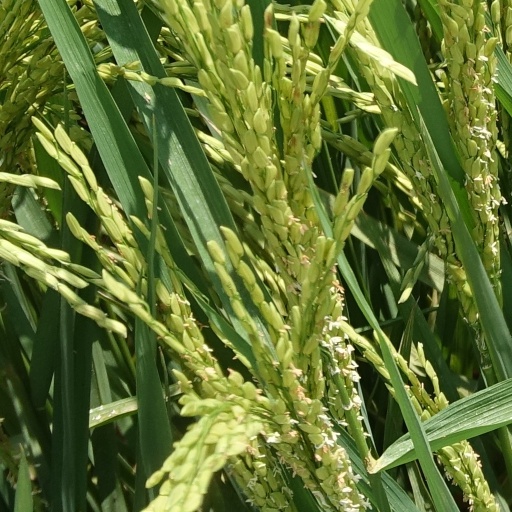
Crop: rice